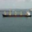
Label: ship